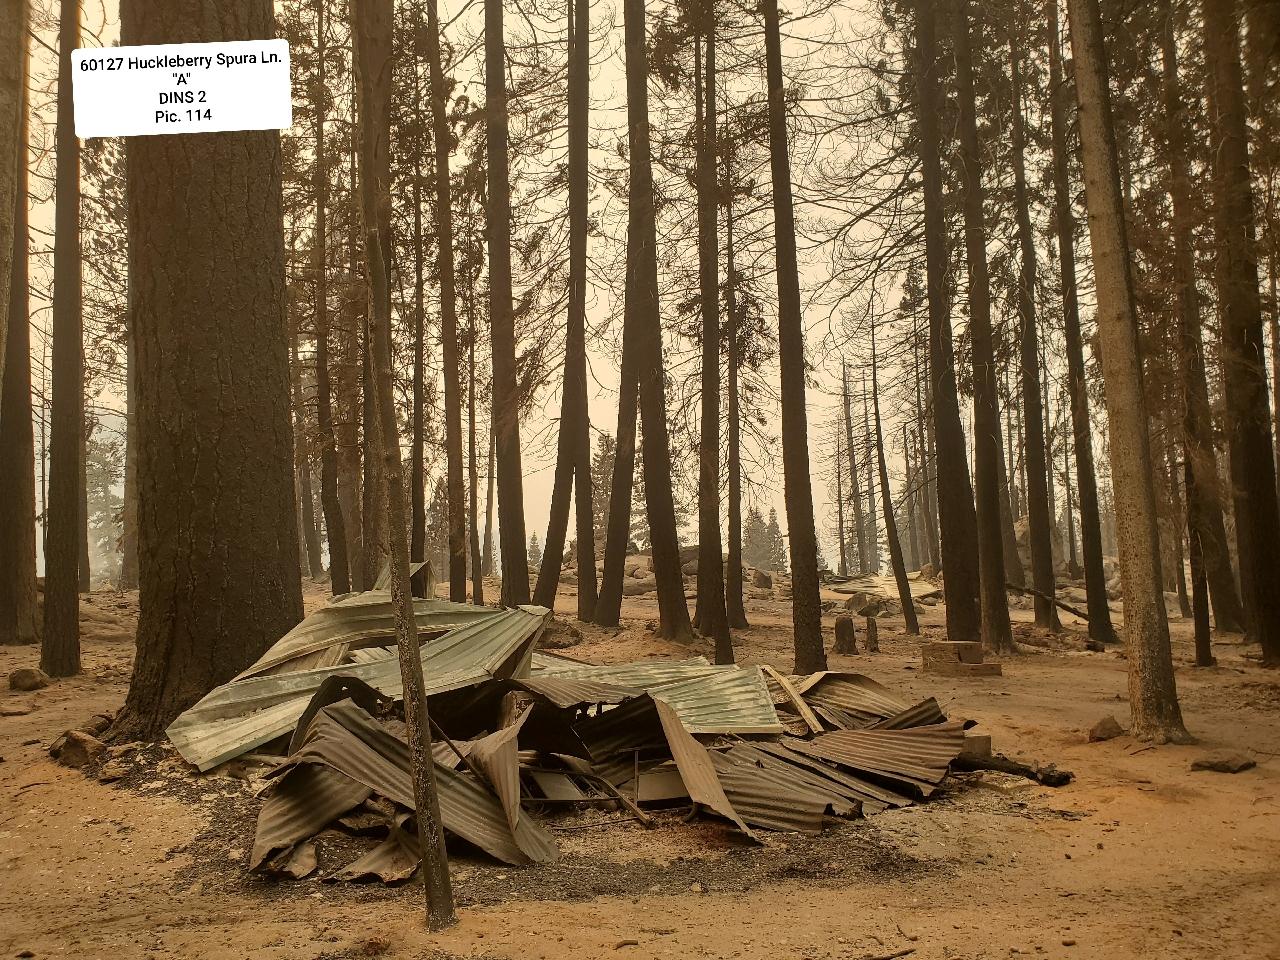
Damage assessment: destroyed